Allemarinda and James Wyer House

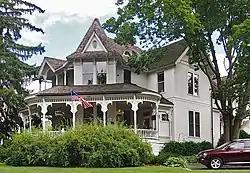
The Wyer House viewed from the northwest

The Allemarinda and James Wyer House is a Victorian cottage beside Lake Minnetonka in Excelsior, Minnesota, United States. It was built in 1887 and added to the National Register of Historic Places in 1976. Its nomination form called it the largest and best preserved of Excelsior's Eastlake-style summer homes built around 1880. From 1925 through 1974, it served as the home for managers of the Excelsior Amusement Park.